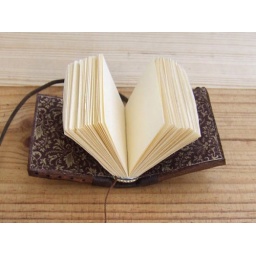
The paper is ivory color and the headbands are made by me from thick golden thread.